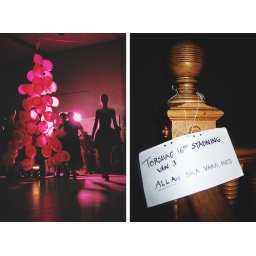
christmas tree and funny sign in the staircase